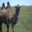
Label: camel